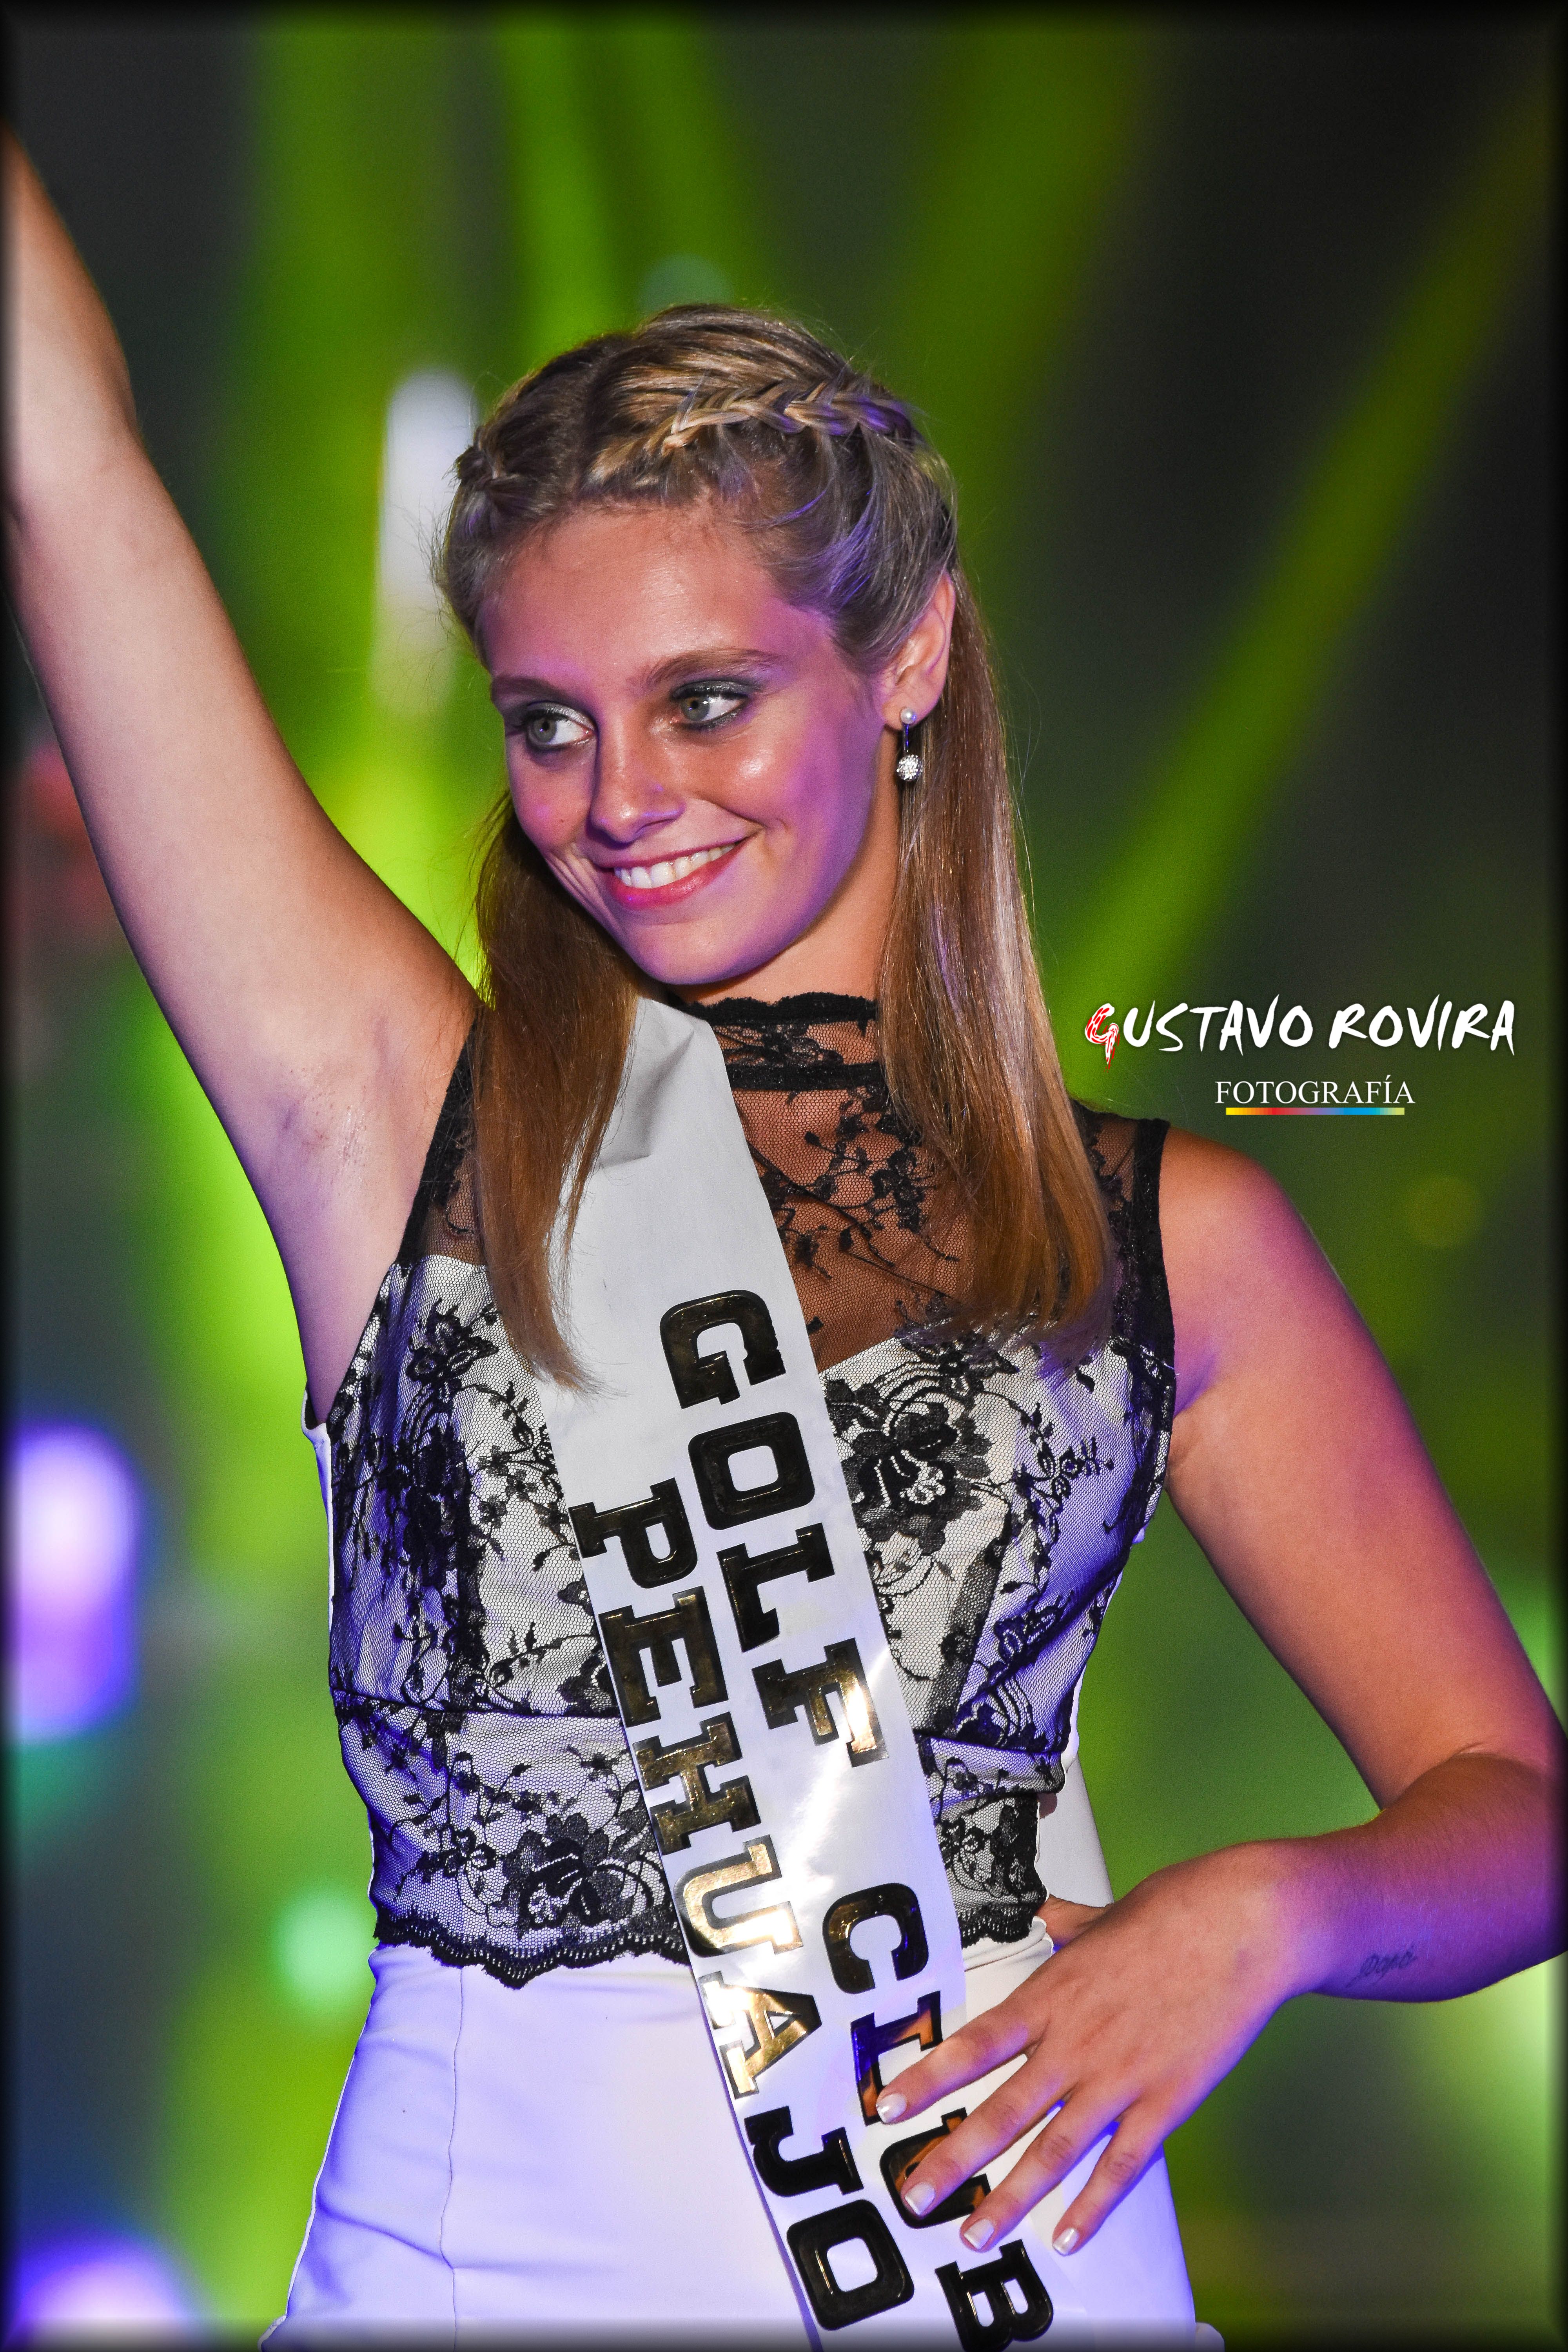
girl, music artist, beauty, performance, lady, hairstyle, product, singer songwriter, event, public event, smile, long hair, singer, brown hair, fun, pop music, performing arts, singing